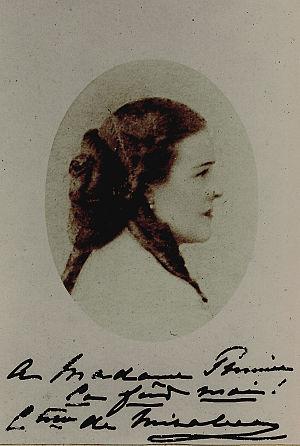
Portrait photographique de Marie Le Harivel de Gonneville, par son mariage comtesse de Mirabeau.
Cette page concerne les événements qui se sont produits durant l'année 1827 en Lorraine.
Marie Le Harivel de Gonneville, comtesse de Mirabeau, née à Nancy le 28 avril 1827 et morte à Mondeville le 8 mars 1914, est une femme de lettres française.